Oak Room (Plaza Hotel)

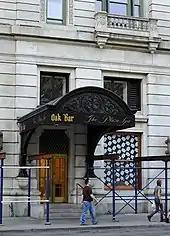
Entrance to The Oak Bar in August 2008

The Oak Bar was closely associated with the Oak Room and adjoined it but was a separate entity. The Oak Bar was established in its current location on the northwest corner of the Plaza Hotel in 1945 when the hotel was owned by Conrad Hilton. (This may have represented a re-establishment, as the area may have been part of the Men's Bar between 1912 and 1920.) At least part, and possibly all, of the area occupied by the Oak Bar had been the offices of E. F. Hutton until the 1945 renovation.